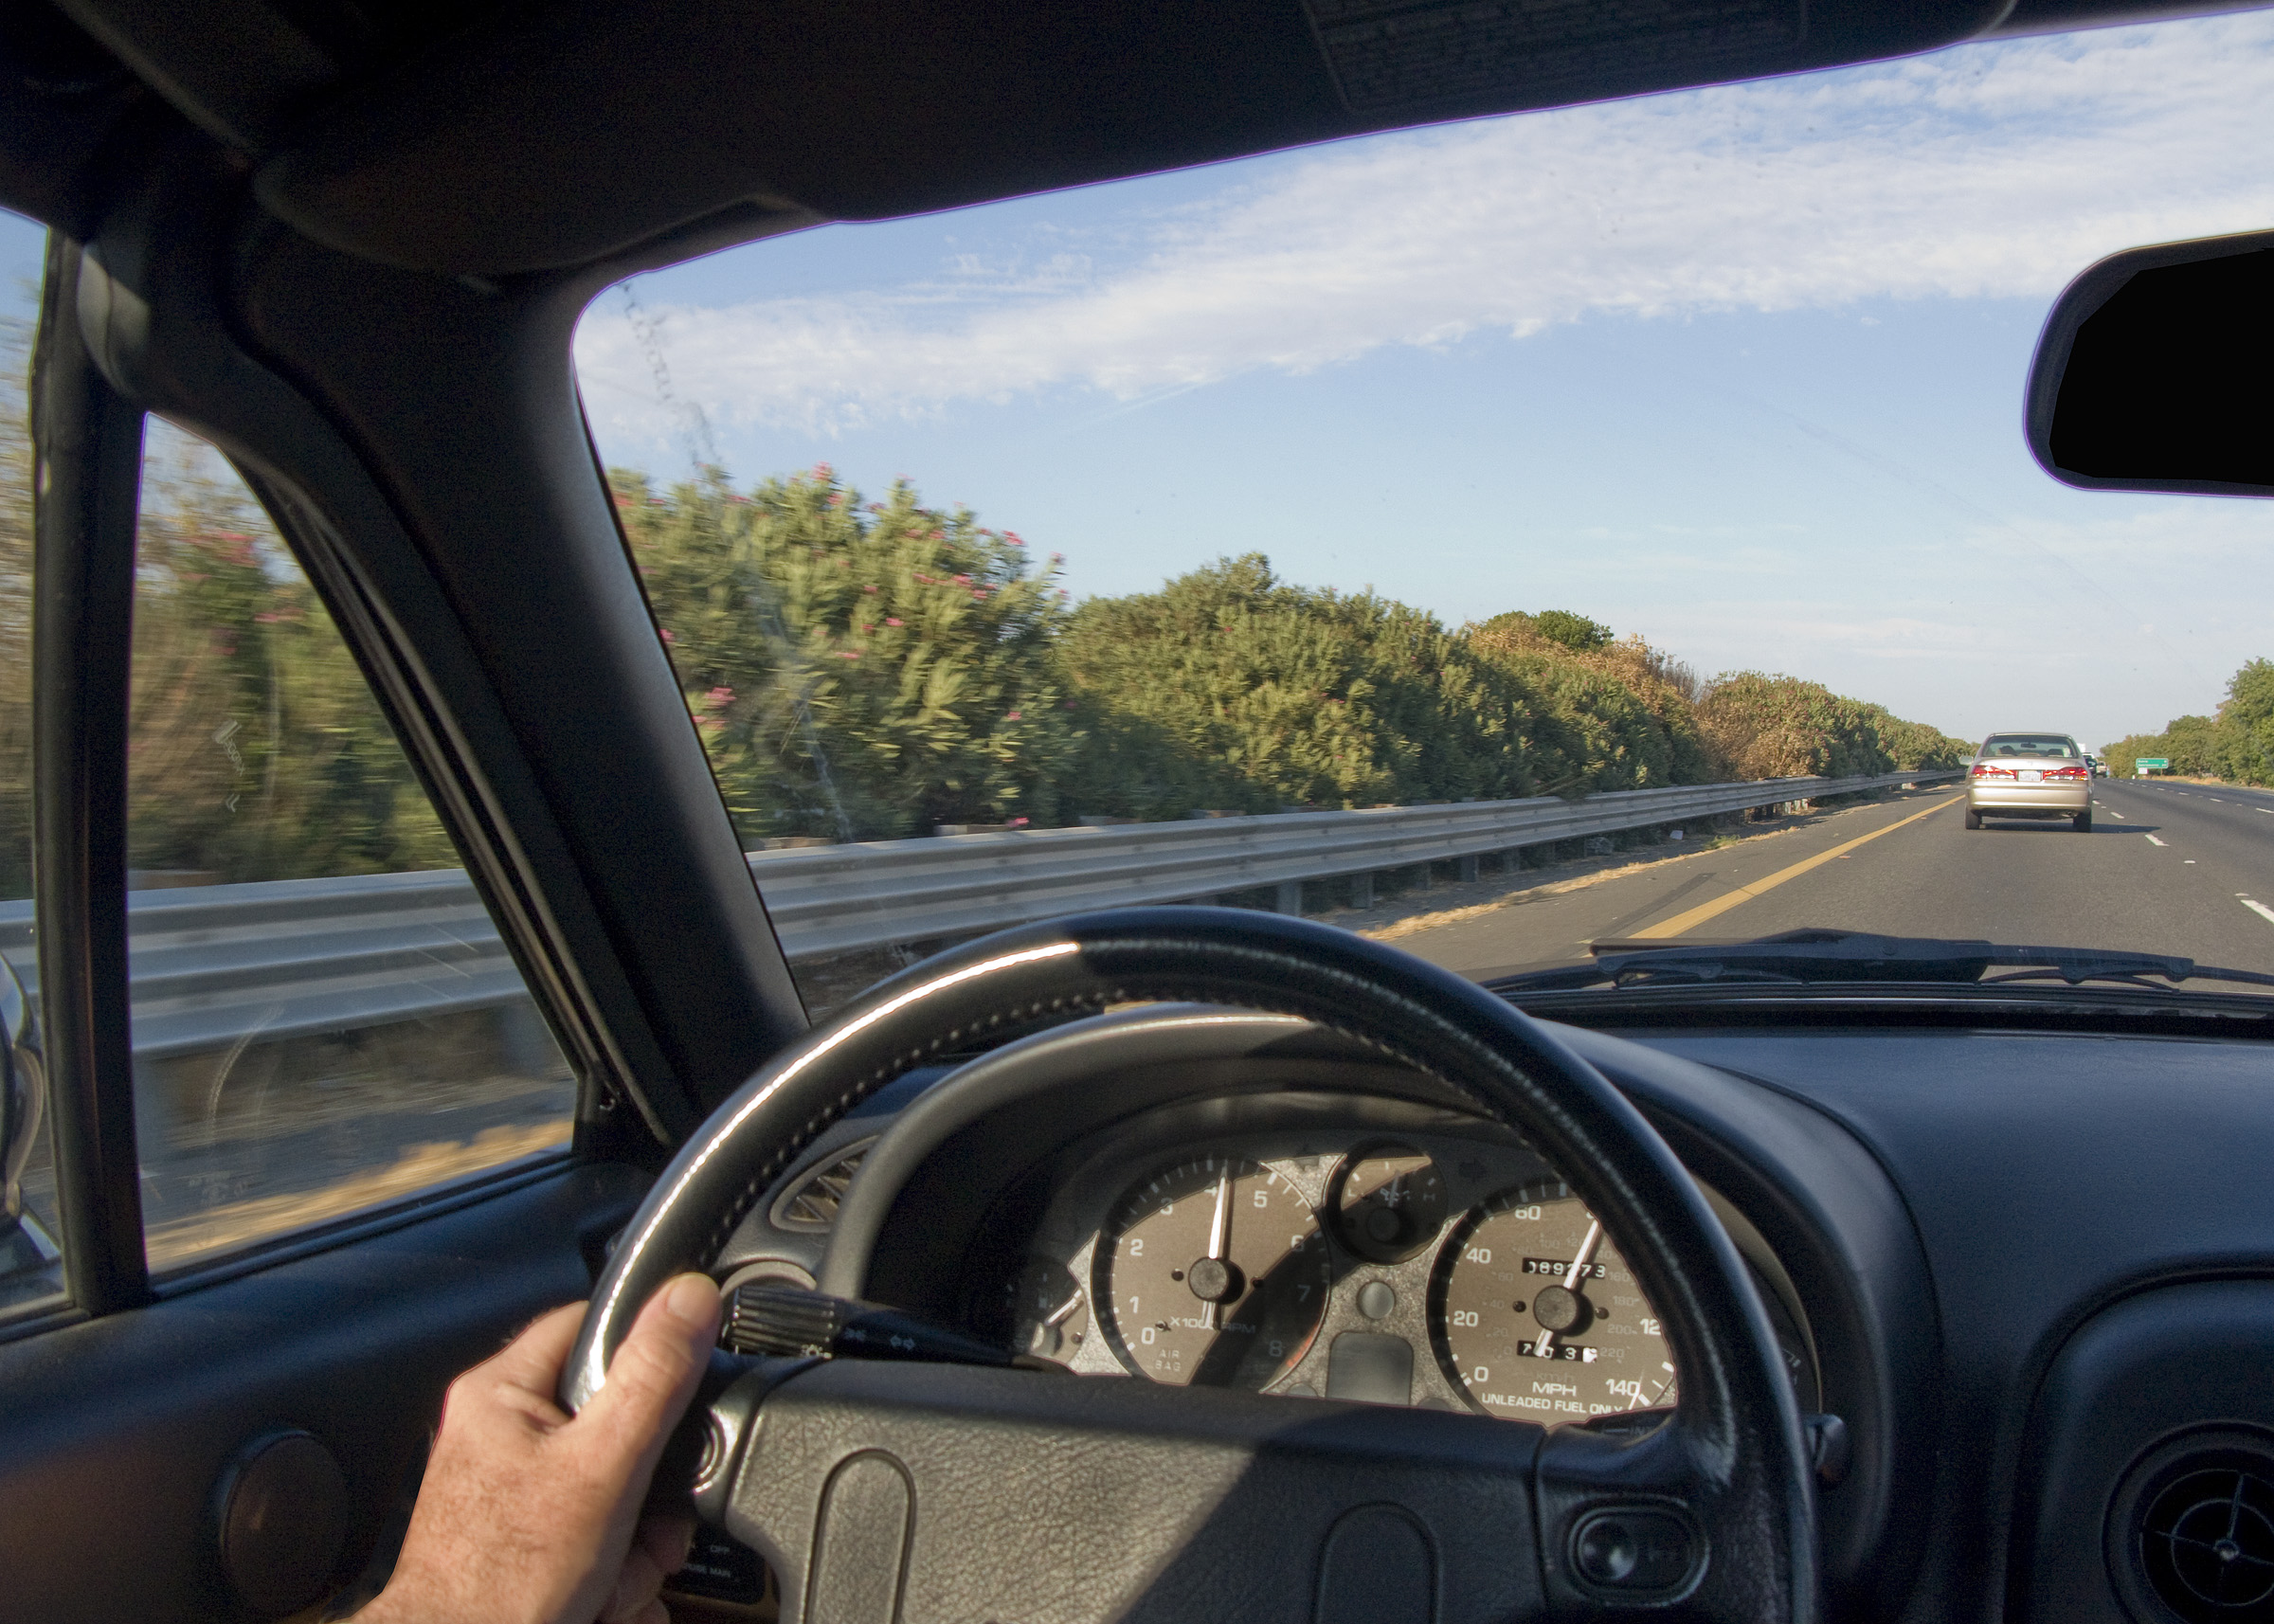
car, wheel, window, driving, freeway, vehicle, windshield, steering wheel, california, miata, oleander, caltrans, neriumoleander, automobile make, automotive exterior, luxury vehicle